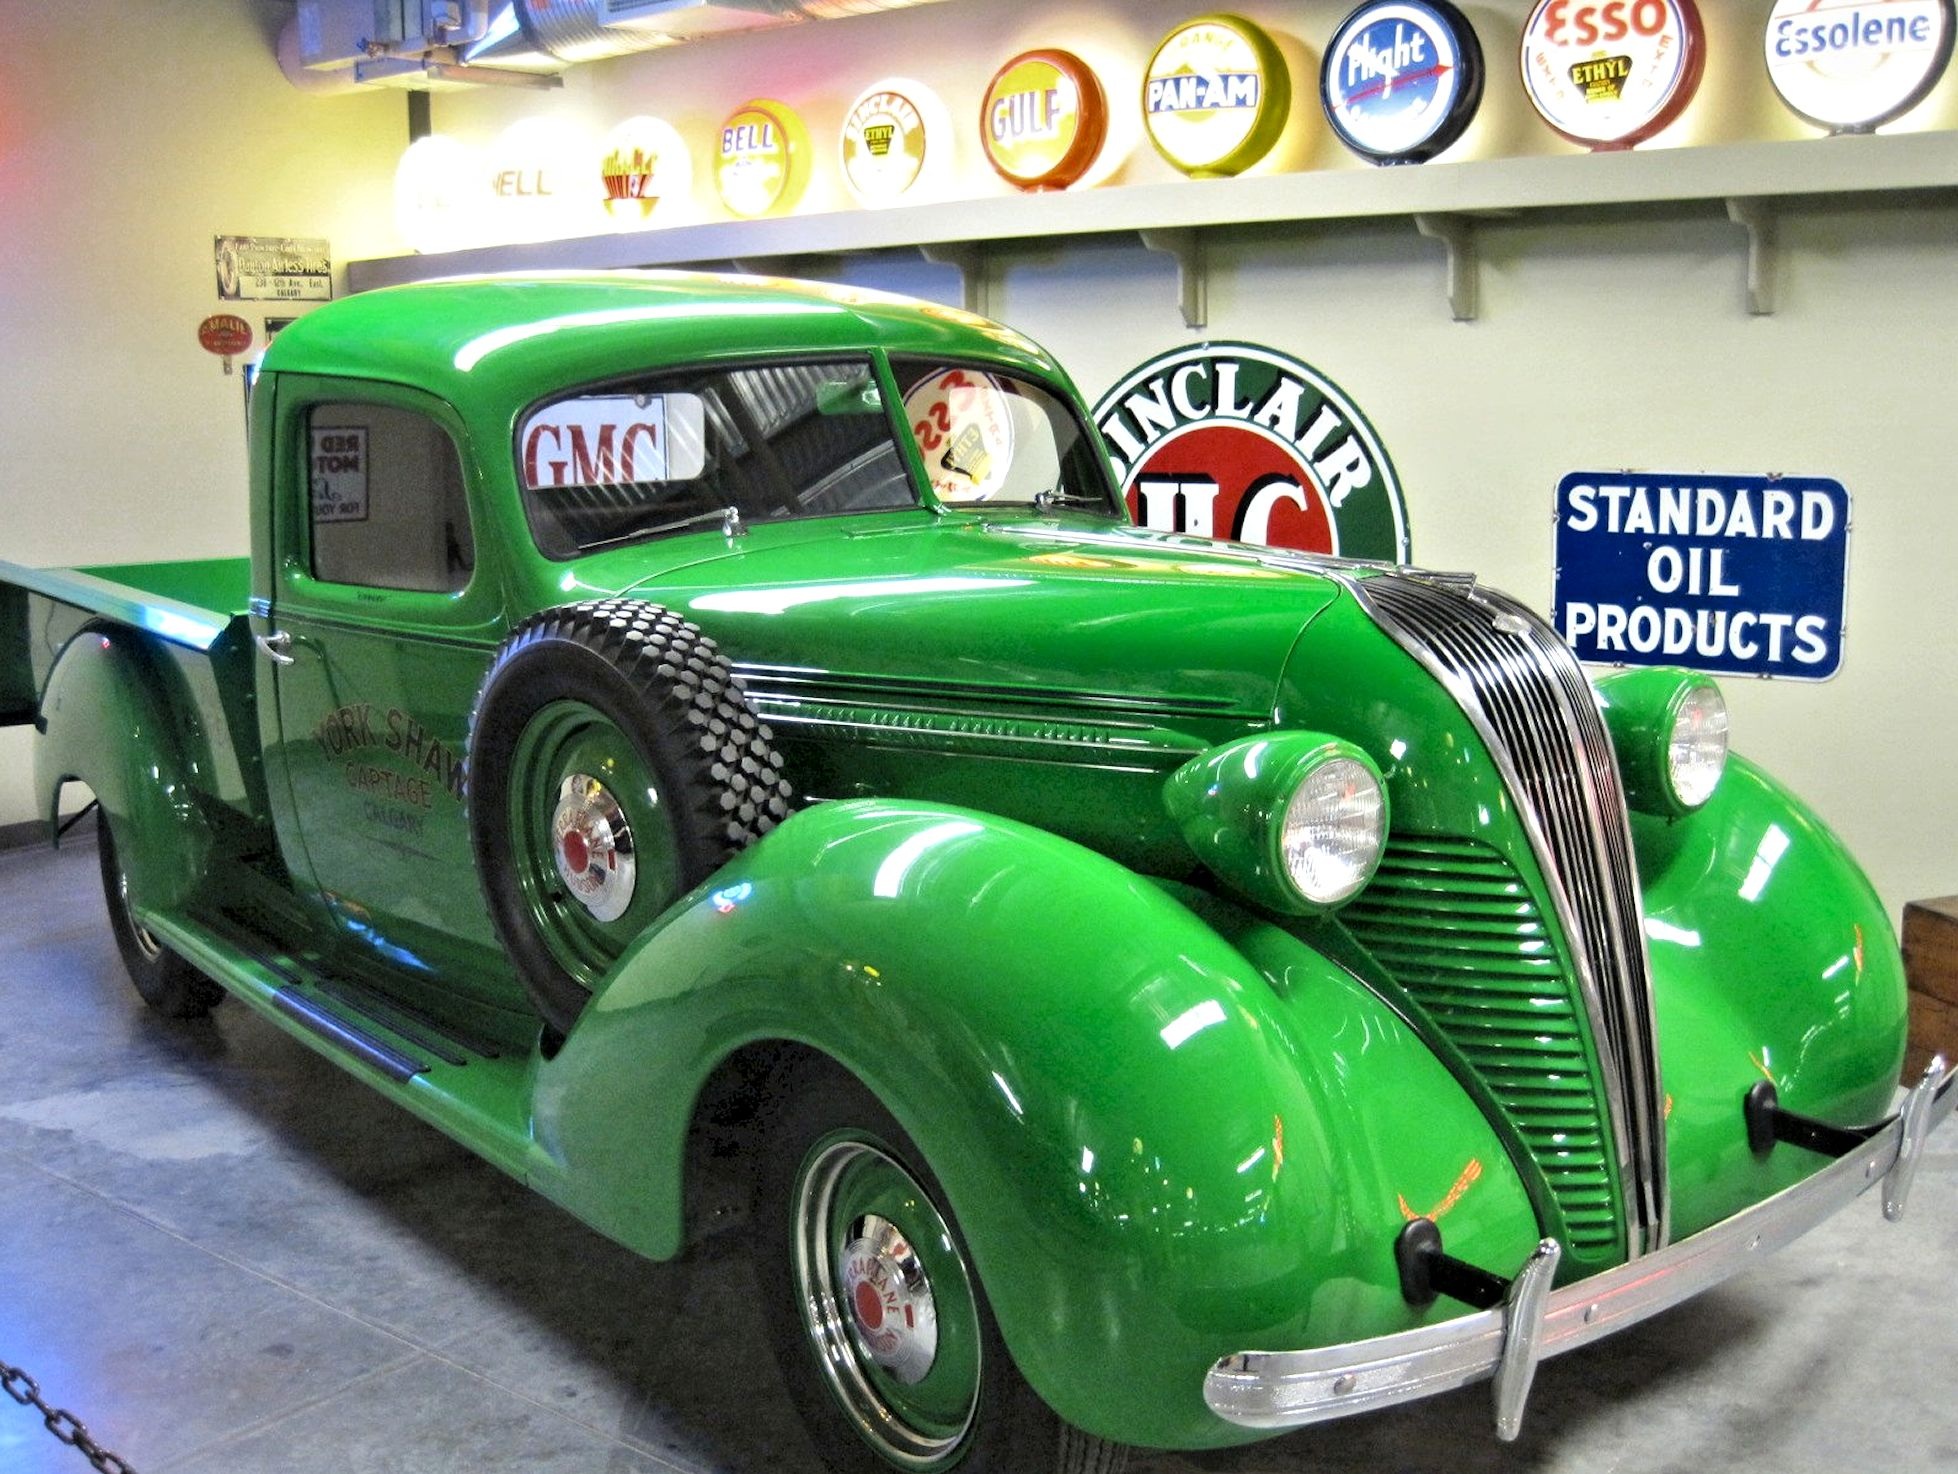
car, antique, vehicle, motor vehicle, vintage car, antique car, hot rod, land vehicle, touring car, automobile make, automotive design, luxury vehicle, custom car, restored pick up truck, canadian museum